Homo heidelbergensis

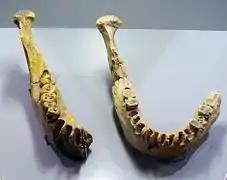
The two Arago jawbones

When Schoetensack described "H. heidelbergensis" in 1908 with the jaw Mauer 1, he distinguished it from any other known human jaw known at the time by its thickened mandibular body, anteroposteriorly (front to back) widened ramus (where the jaw goes up to connect with the skull), and the lack of a chin. Kabwe 1, Petralona 1, Bodo, and Arago are normally presented altogether as representatives of "H. heidelbergensis". The former three lack any jawbone material, but the Arago jawbones share with Mauer 1: a wide mandibular symphysis which arcs up between two tubercles and expands back into a thickened mandibular body (which creates a horizontal sulcus above); a large and posterior mental foramen (hole for blood vessels); a low mandibular head (where the jaw hinge is) below the level of the coronoid process (which connects with the skull); and a rounded gonial region. All four skulls are united by their tall supraorbital tori (brow ridges), which have a generally flat front surface, twist at the superolateral margins (at the top by the edge of the face), and reach maximum height over the middle of the orbit (eye socket). They differ to some degree in the rest of the face.